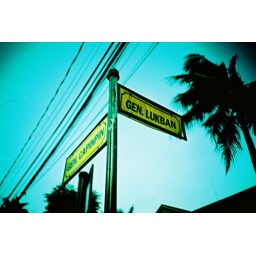
a typical street sign around manila